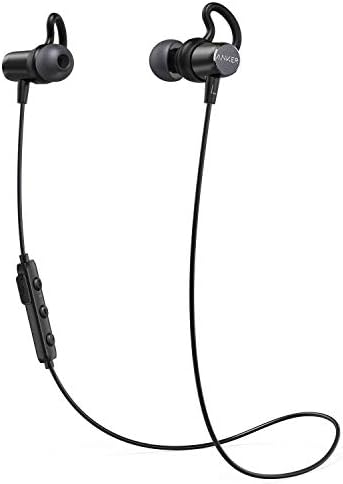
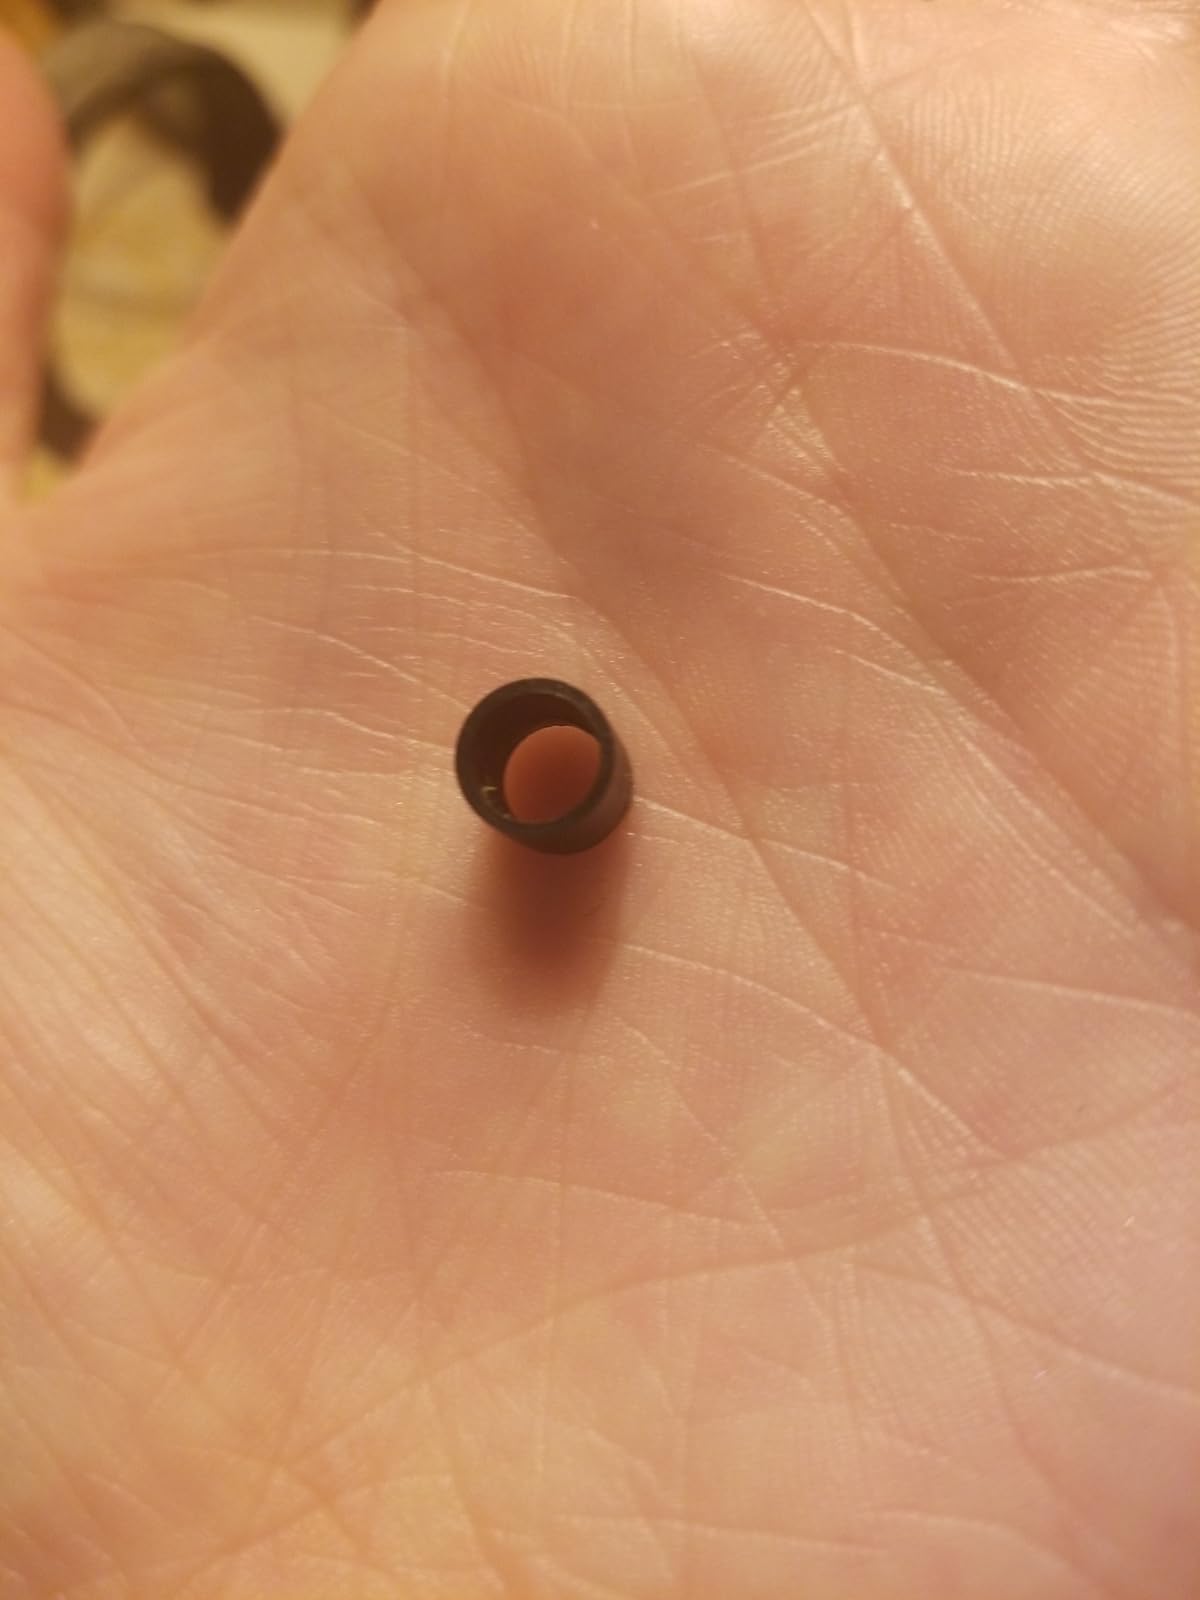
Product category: headphones
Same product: no